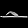
Label: Sandal